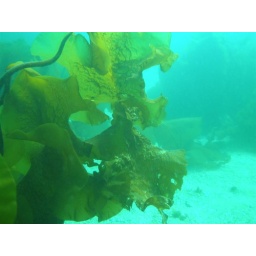
Kelp and white sand in Djupivogur, East Iceland.